British Royal Train

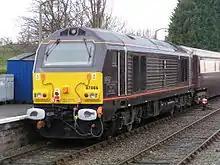
Class 67, no. 67006 "Royal Sovereign" at Evesham on 26 March 2005, hauling the "Northern Belle". This is one of the two locomotives painted in Royal Claret livery for hauling the Royal Train.

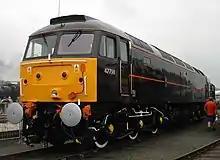
Former Royal locomotive 47798 "Prince William" at the Rail200 railfest at the National Railway Museum 1 June 2004.

Although railways often had nominated locomotives for hauling the Royal Train (with special high maintenance regimes), no locomotives were dedicated solely to the train until the 1990s, when two Class 47 locomotives were painted in the claret livery of the Royal Household. They were replaced in 2003 by two Class 67 locomotives, both operated by EWS (now DB Cargo UK). The new locomotives are often used for special charter train services and on other occasional passenger services when not required. Occasionally the Royal Train is hauled by other engines.